Hollow structural section

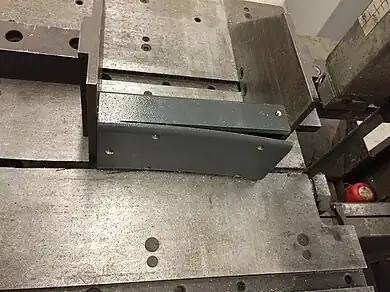
A hot-rolled HSS-box section cut open with a bandsaw, demonstrating residual stress

A hollow structural section (HSS) is a type of metal profile with a hollow cross section. The term is used predominantly in the United States, or other countries which follow US construction or engineering terminology.